John Sullivan (general)

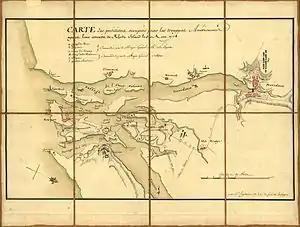
A 1778 French military map showing the positions of generals Lafayette and Sullivan around Newport Bay on August 30 during the Rhode Island campaign.

In response to Wentworth's action dismissing the Assembly and the call for a Continental Congress to support Boston after the British sanctions against it, on July 21, 1774, the first Provincial Congress of New Hampshire met at Exeter, with Sullivan as Durham's delegate. The assembly sent him and Nathaniel Folsom as delegates to the First Continental Congress. The assembly adopted a Declaration of Rights and Grievances on October 14, 1774. By November 8, Sullivan and Folsom were back in New Hampshire to work for acceptance of the Declaration and the Association of the colonies to support economic measures to achieve their objectives.